History of watches

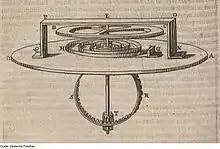
Drawing of one of his first balance springs, attached to a balance wheel, by Christiaan Huygens, published in his letter in the "Journal des Sçavants" of 25 February 1675

A great leap forward in accuracy occurred in 1657 with the addition of the balance spring to the balance wheel, an invention disputed both at the time and ever since between Robert Hooke and Christiaan Huygens. Prior to this, the only force limiting the back and forth motion of the balance wheel under the force of the escapement was the wheel's inertia. This caused the wheel's period to be very sensitive to the force of the mainspring. The balance spring made the balance wheel a harmonic oscillator, with a natural 'beat' resistant to disturbances. This increased watches' accuracy enormously, reducing error from perhaps several hours per day to perhaps 10 minutes per day, resulting in the addition of the minute hand to the face from around 1680 in Britain and 1700 in France. The increased accuracy of the balance wheel focused attention on errors caused by other parts of the movement, igniting a two century wave of watchmaking innovation.